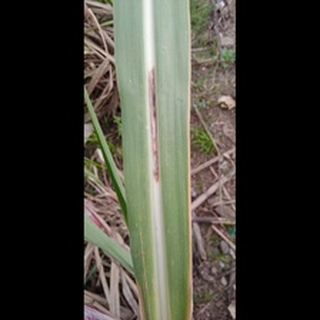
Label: sugarcane_red_rot